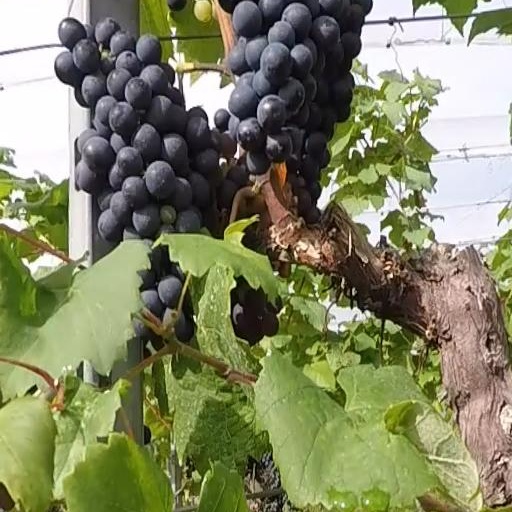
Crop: grape